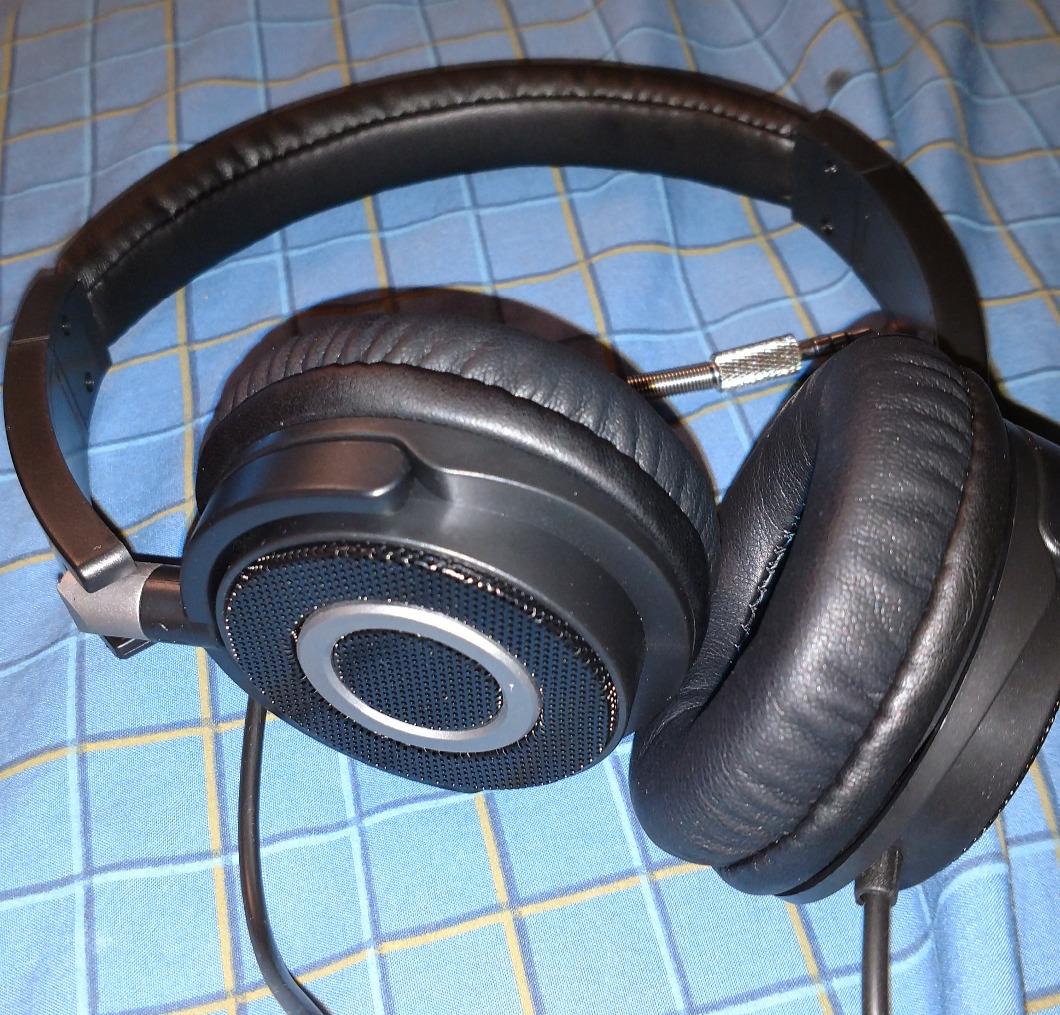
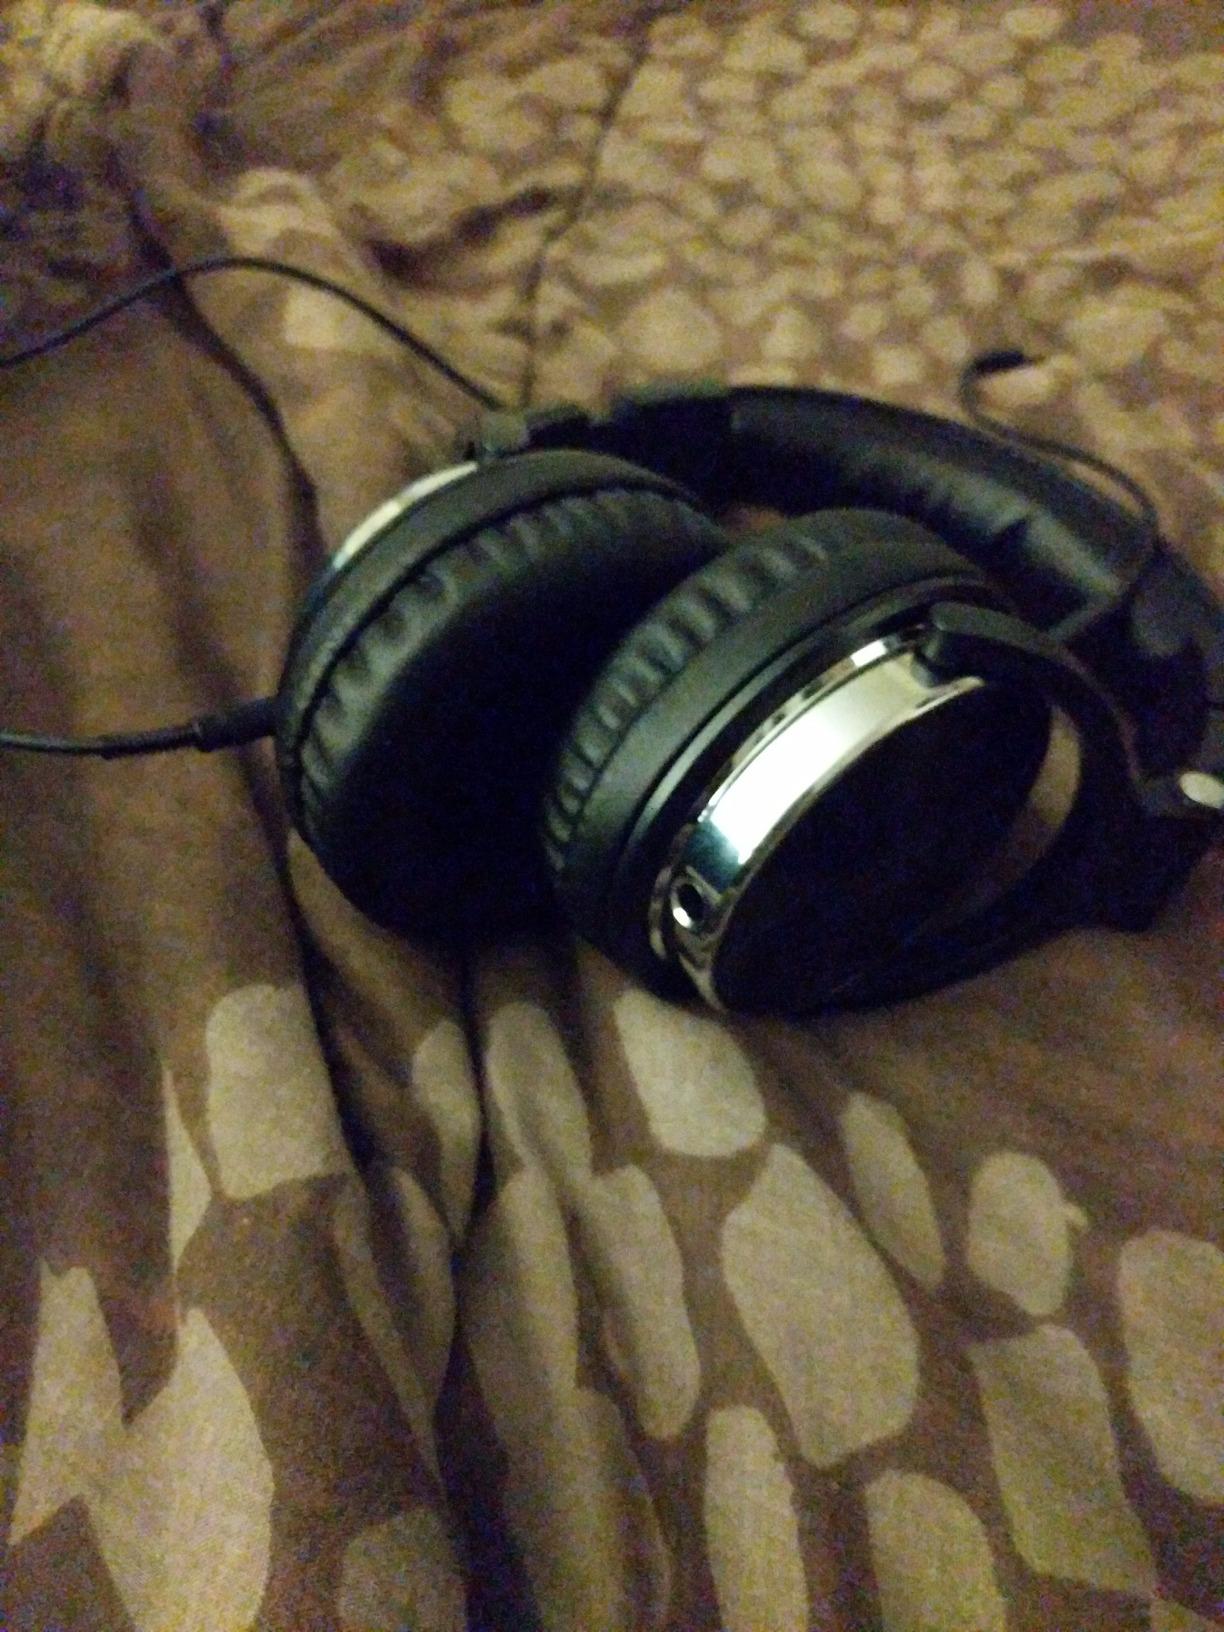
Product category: headphones
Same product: no